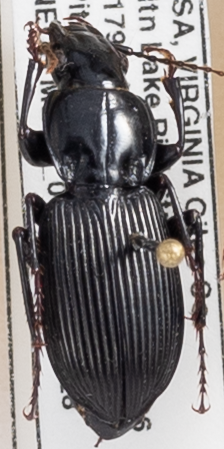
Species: Pterostichus coracinus
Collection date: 2018-08-28
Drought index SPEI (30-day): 1.69
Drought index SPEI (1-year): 0.8
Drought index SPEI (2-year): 0.8